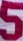
Number: 5